Bernard of Clairvaux

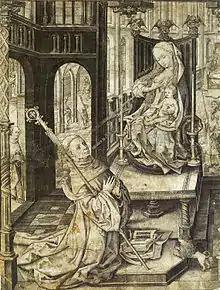
A 15th-century engraving of the Lactation of Saint Bernard by the Master I. A. M. of Zwolle

Germany had decided to support Innocent through Norbert of Xanten, who was a friend of Bernard's. Pope Innocent, however, insisted on Bernard's company when he met with Lothair II, Holy Roman Emperor. Lothair II became Innocent's strongest ally among the nobility. Although the councils of Étampes, Würzburg, Clermont, and Rheims all supported Innocent, large portions of the Christian world still supported Anacletus.